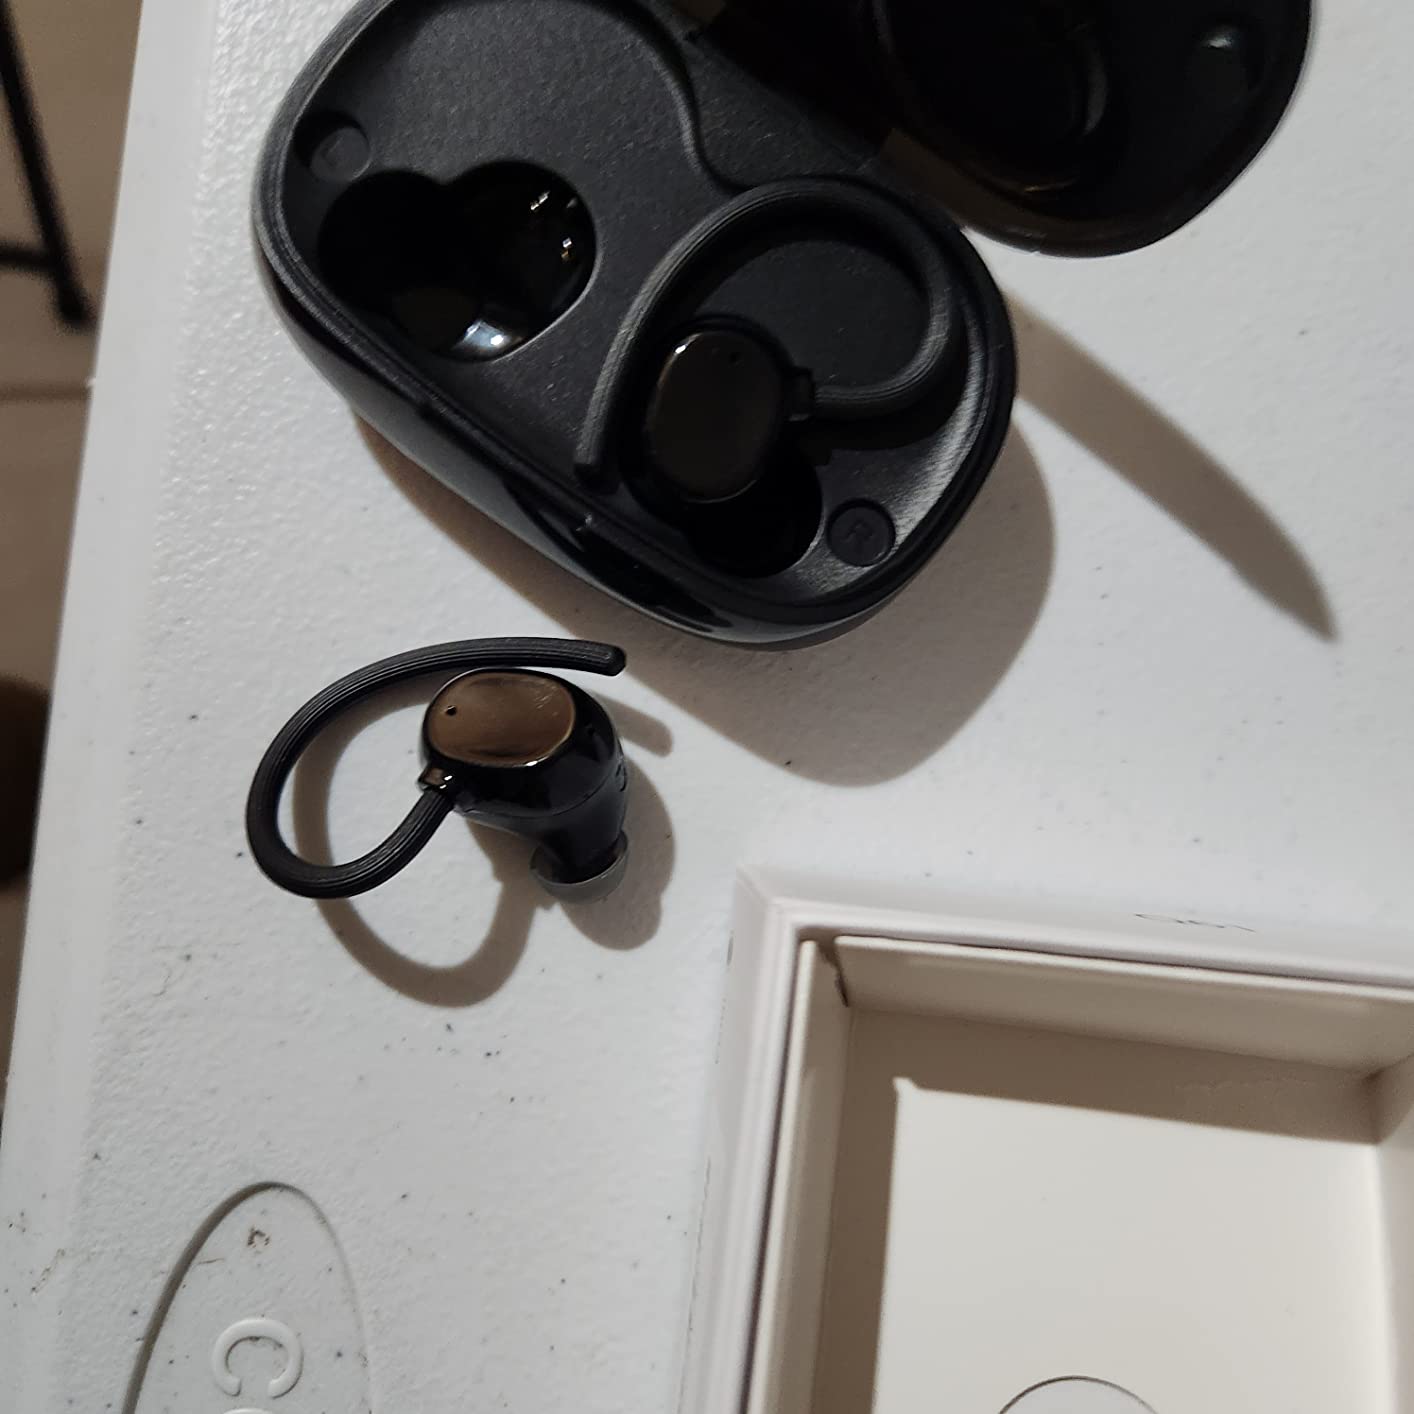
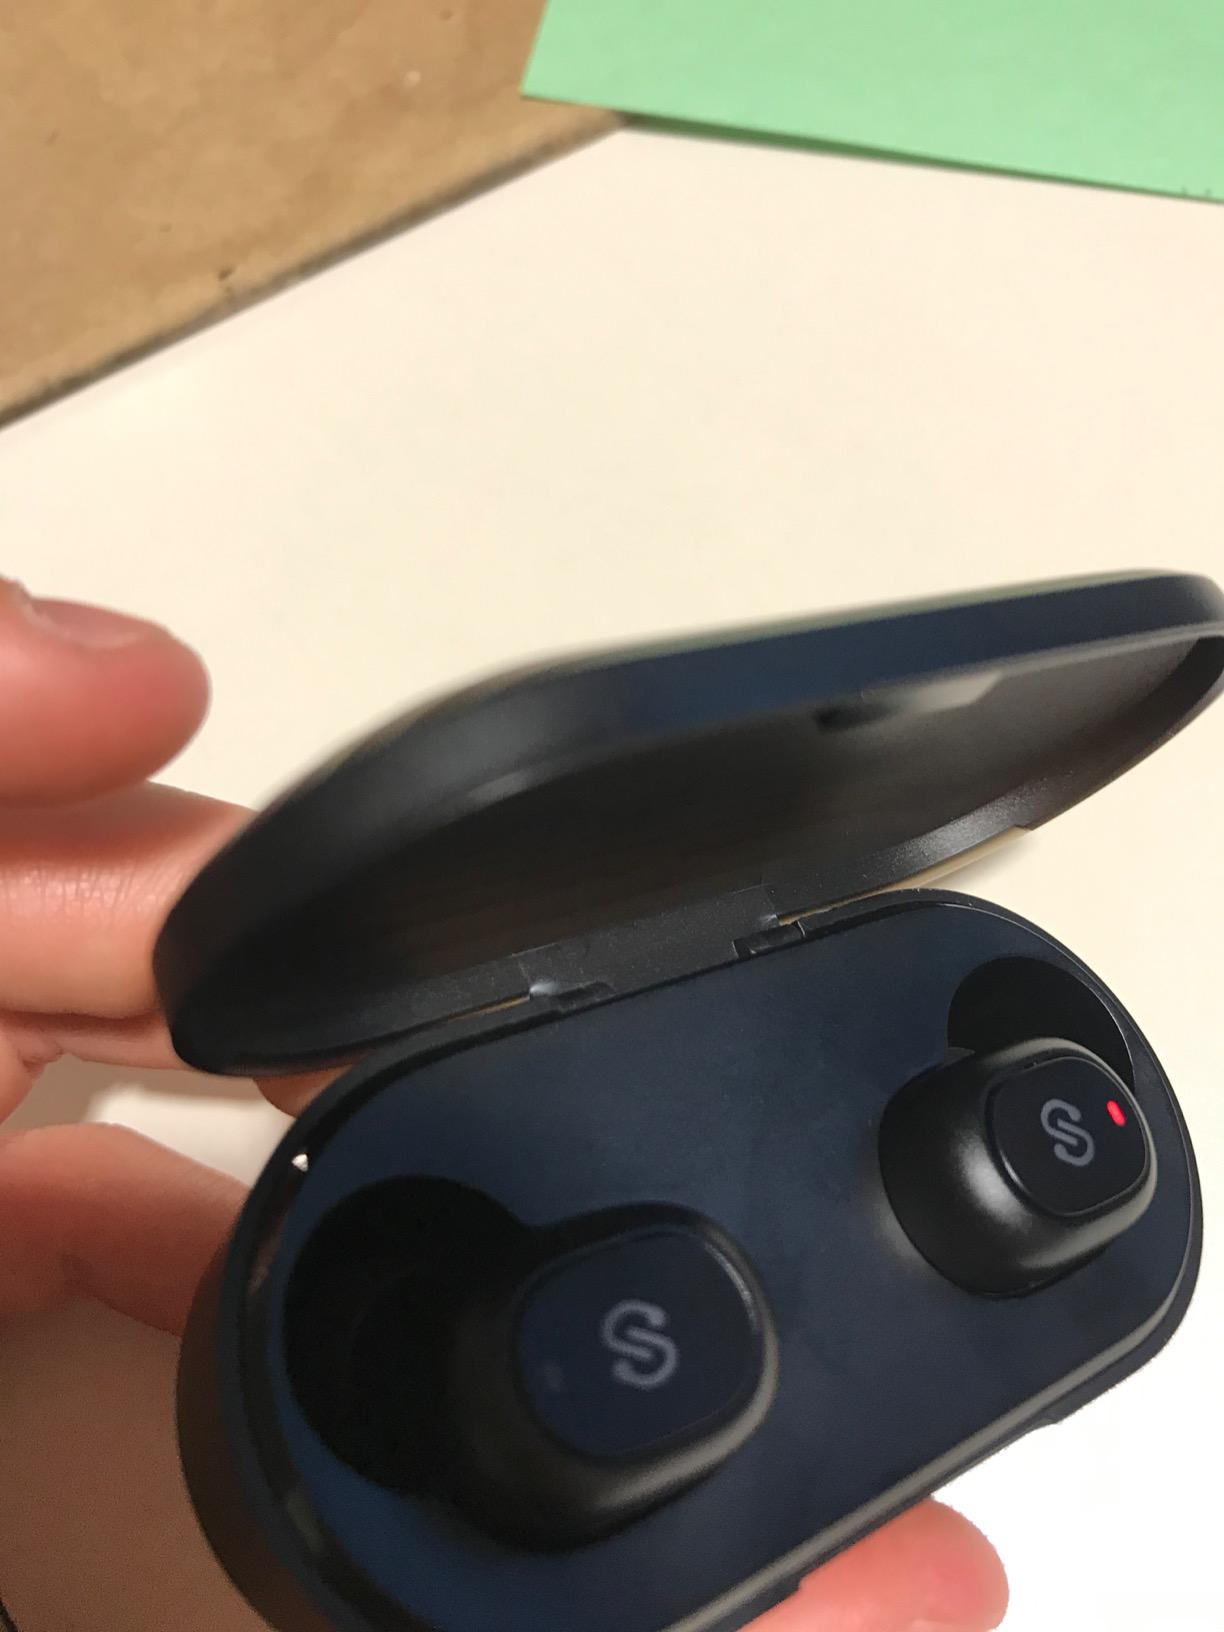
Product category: earbuds
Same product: no